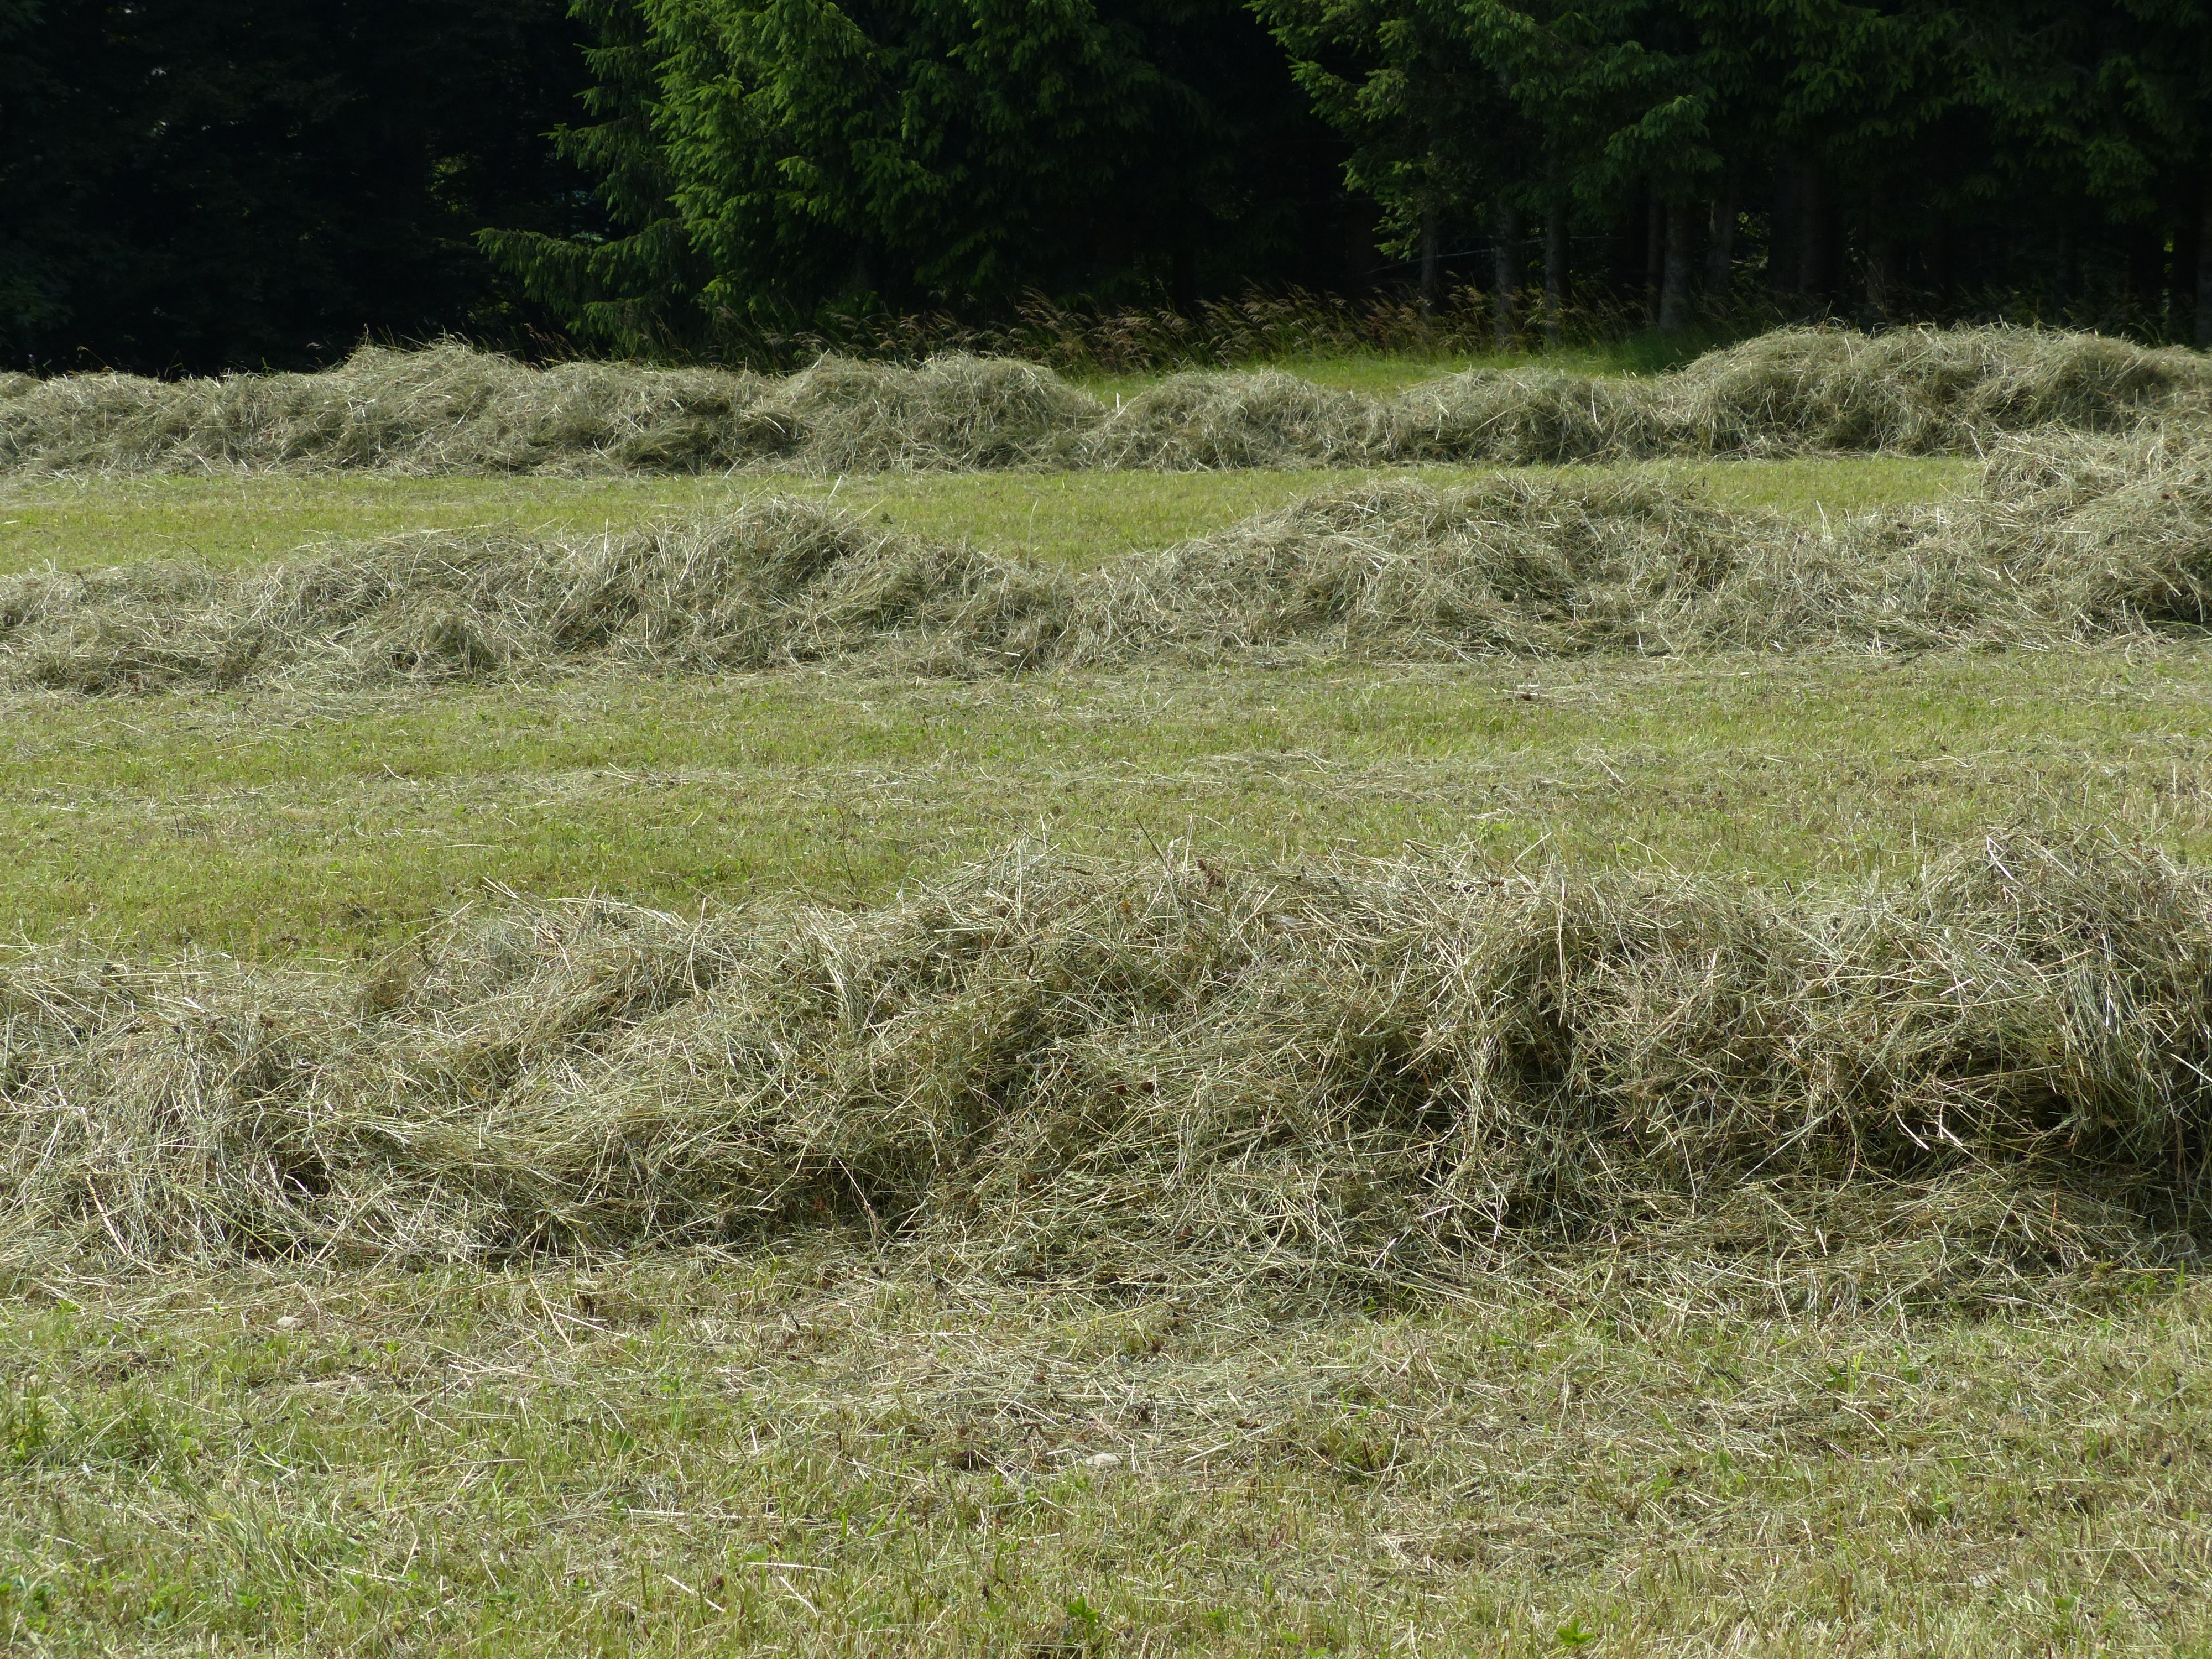
tree, nature, grass, plant, hay, field, lawn, meadow, steam, flower, green, harvest, crop, pasture, soil, grassland, shrub, wetland, mowed, contact, rake, ecosystem, mound, forage, rural area, luftrocknung, rows together meet, grass family, woody plant, grass rake, swath, geschwadet, grassland area, tedding